Titian hair

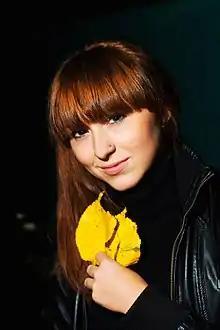
A young woman with dark Titian hair.

Titian is a tint of red hair, most commonly described as brownish-orange in color.